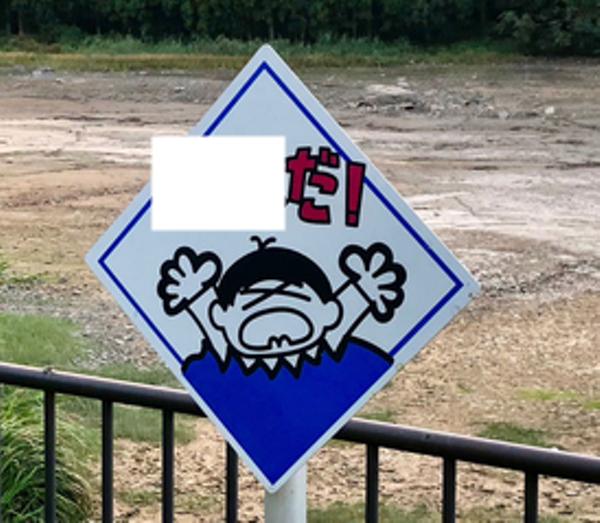
回答: 巨大ブルーベリー